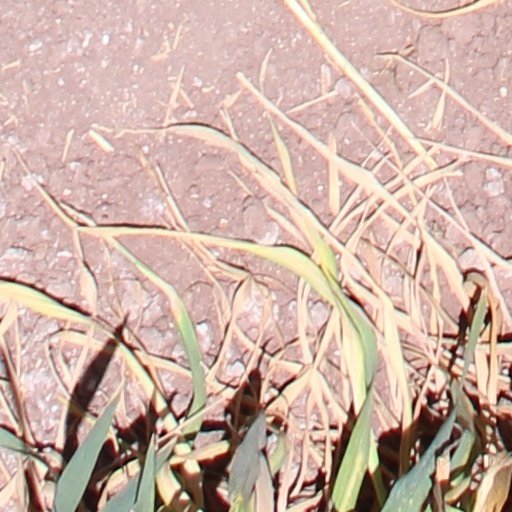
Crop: wheat